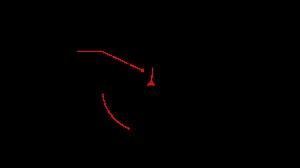
Uranus est la septième planète du Système solaire par sa distance au Soleil, la troisième par la taille et la quatrième par la masse. Elle doit son nom à la divinité romaine du ciel Uranus, père de Saturne et grand-père de Jupiter, noms que portent les deux planètes la précédant dans le Système solaire.